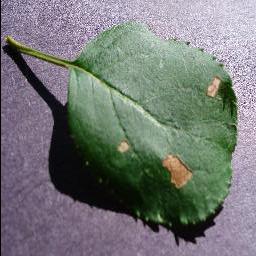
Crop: apple
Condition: black_rot